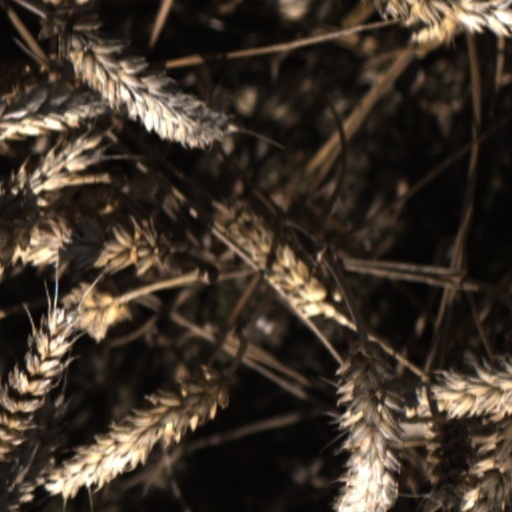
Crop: wheat